List of Game of Thrones characters

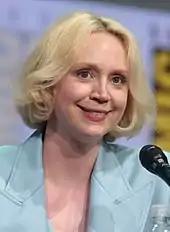
Gwendoline Christie

Ygritte (portrayed by Rose Leslie) is a Wildling girl with red hair ("kissed by fire", a sign of luck among the Wildlings) and a follower of Mance Rayder. In season 2, she is captured in the Skirling Pass by Jon Snow and Qhorin Halfhand. She manages to escape, but is recaptured by Jon, separating him from his brothers in the process. Later she leads him into Rattleshirt's ambush. After this they lead Jon to Mance Rayder's wildling camp, where he pretends to defect to the Wildlings to discover their plans. She then travels with him to the wall, and during this journey she seduces him. However, when confronted with killing an innocent horse farmer for the watch who scaled the wall, Jon escapes the wildling's clutches on horseback. But while resting, Ygritte manages to catch up with Jon at which point she confesses her love for him and then, blinded by tears, shoots him multiple times while he escapes towards the wall. In season 4, Ygritte starts raiding villages south of the wall with her group, clearly thirsting for vengeance against Jon, although Tormund suspects she let him go. When the wildlings attack Mole's Town, Ygritte slaughters all the women present, but notices Gilly hiding with her baby son, and spares her life. When the wildlings finally reach Castle Black and attack, Ygritte kills many Night's Watch brothers with her archery skills, among them Pyp. When confronted by Jon, however, she cannot bring herself to shoot him, and is shot in the back by Olly, a boy whose father Ygritte previously killed. Ygritte subsequently dies in Jon's arms, and her body is later burned by Jon himself, separately from the other soldiers, in her homeland, north of the Wall.